HMS Newcastle (1813)

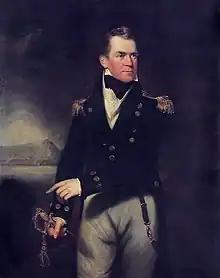
George Collier, "Newcastle"s first commander, by William Beechey. A star frigate captain with distinguished service off the Spanish coast to his credit, Collier's failure to catch a fleeing American frigate during his time in command of "Leander" was ultimately his downfall.

"Newcastle" was commissioned under her first commander, Captain George Collier, in November 1813, but Collier was moved to command of the "Leander" a month later, and was replaced as commander by Captain Lord George Stuart.